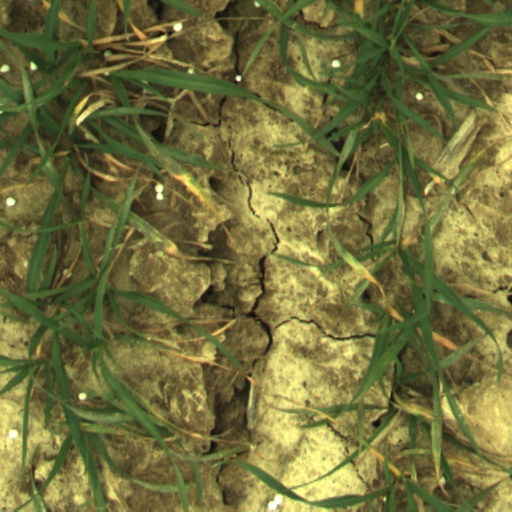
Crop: wheat